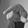
ASL letter: Q